Ismael Govea

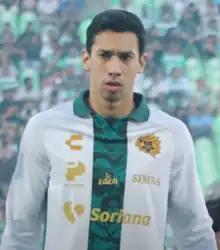
Govea with Santos Laguna in 2023

Ismael Govea Solórzano (born 20 February 1997) is a Mexican professional footballer who plays as a right-back for Liga MX club Santos Laguna.